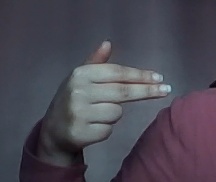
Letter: ghain